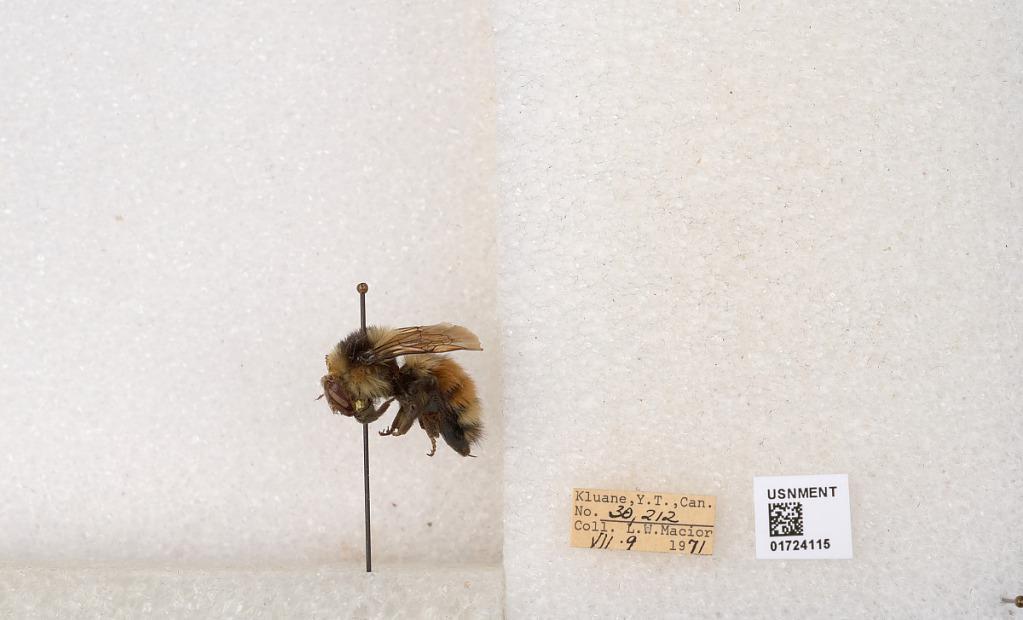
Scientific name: Bombus (Pyrobombus) sylvicola Kirby
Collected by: L. Macior
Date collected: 1971-7-9
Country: Canada
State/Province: Yukon Territory
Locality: Kluane National Park and Reserve
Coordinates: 60.7493, -139.504